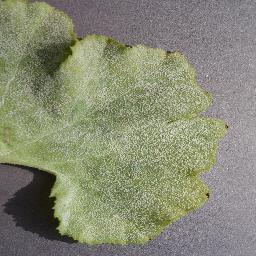
Label: Squash___Powdery_mildew